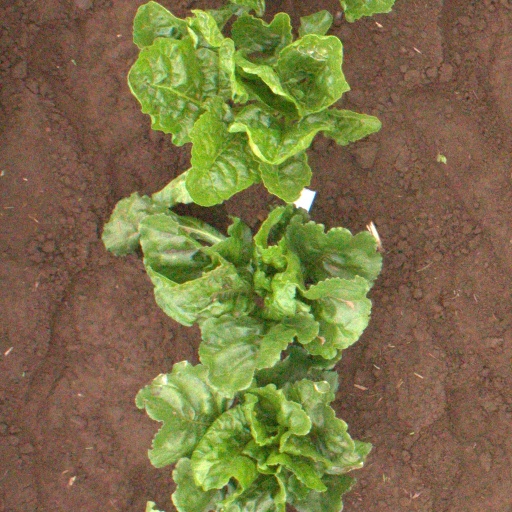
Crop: sugar beet